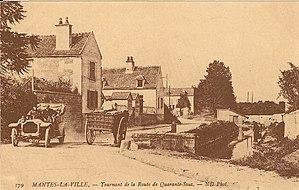
Vue de la route de Quarante Sous à Mantes-la-Ville (Yvelines , France) au début du XXe siècle
La route de quarante sous est le surnom donné autrefois à une portion de la route nationale 13, aujourd'hui déclassée en route départementale, dans sa traversée des Yvelines entre Saint-Germain-en-Laye et Mantes-la-Jolie. L'origine de ce surnom serait due aux salaires des ouvriers, construisant cette route, payés 40 sous.